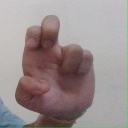
अक्षर: अ